KaladKaren

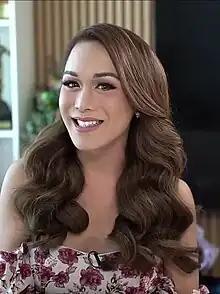
KaladKaren in 2023

Jervi Wrightson (born Jervi Ryan Lisaba; August 9, 1992), also known as Jervi Li and better known by her stage name KaladKaren, is a Filipino award-winning actress, TV host, writer, endorser, impersonator, LGBT rights advocate, television personality and radio host most known for her queer representation in the mainstream media of the Philippines. She is a trailblazer in the Philippine LGBTQIA+ community; becoming the first transgender woman news anchor in the country and the first transgender woman to win 'Best Supporting Actress' at the Summer Metro Manila Film Festival.